List of compositions by Heitor Villa-Lobos

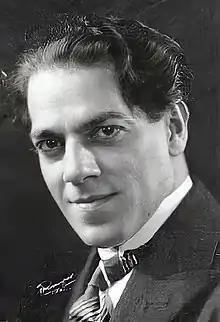
Heitor Villa-Lobos

This is a list of compositions by the Brazilian composer Heitor Villa-Lobos. It is still incomplete (he composed over 2000 works in his lifetime), and needs expansion. You can help. (More nearly complete lists of compositions may be found in the References or External Links listed below).